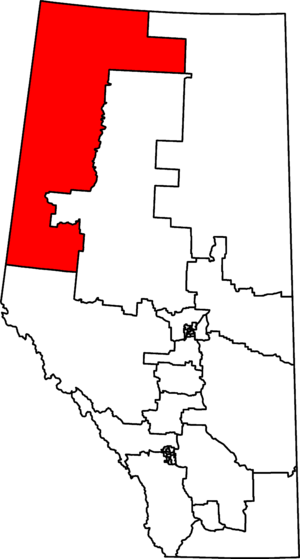
Grande Prairie—Mackenzie est une circonscription électorale fédérale canadienne de l'Alberta qui contient la ville de Grande Prairie. Elle a été créée en 2012 de Peace River.